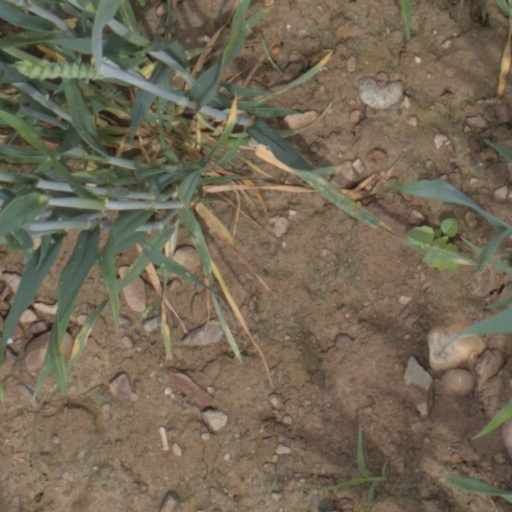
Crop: wheat